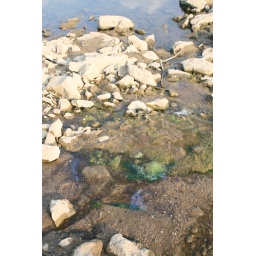
funny unexpected colors of bright green, blue and purple in a shallow pool of trickling water